Let's Stay Together (30 Rock)

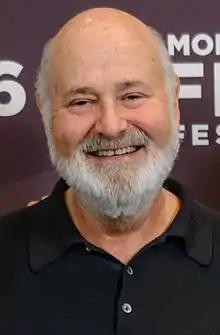
Rob Reiner guest starred as himself in "Let's Stay Together"

"Let's Stay Together" was written by co-executive producer Jack Burditt and directed by co-executive producer and staff writer John Riggi. This was Burditt's thirteenth writing credit after "Jack Meets Dennis", "The Baby Show", "The Fighting Irish", "Cleveland", "Rosemary's Baby", "Subway Hero", "Sandwich Day", "The One with the Cast of "Night Court"", "St. Valentine's Day", "The Ones", "Kidney Now!", and "Don Geiss, America and Hope". This was Riggi's fourth helmed episode, having directed "Goodbye, My Friend", "The Problem Solvers" and "The Moms". This episode of "30 Rock" originally aired on NBC in the United States on October 7, 2010, as the third episode of the show's fifth season and the 83rd overall episode of the series.